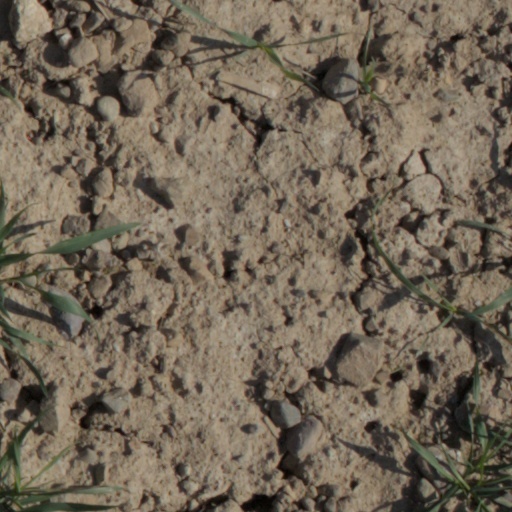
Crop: wheat